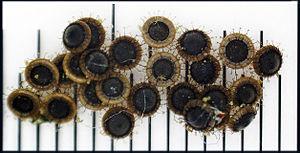
Statoblastes (propagules) du bryozoaire d'eau douce Cristatella mucedo, ici agglomérés les uns aux autres et formant un petit radeau flottant dérivant avec le vent ou susceptible d'être avalé par un canard, une poule d'eau ou d'autres animaux semi-aquatiques.
Un Statoblaste est une forme particulière de propagule et de moyen de survie produit par une classe d'invertébrés d'eau douce, les Phylactolèmes, classés dans l'embranchement des Ectoproctes produisent des statoblastes. Chaque espèce produit un statoblaste qui a une forme ou un motif de surface légèrement différent de ceux des autres espèces. Cette stratégie est propre aux bryozoaires. Elle permet aux lignées qui ont formé une colonie de survivre aux variations saisonnières de conditions du milieu qui sont bien plus marquées en eau douce que dans le milieu marin.